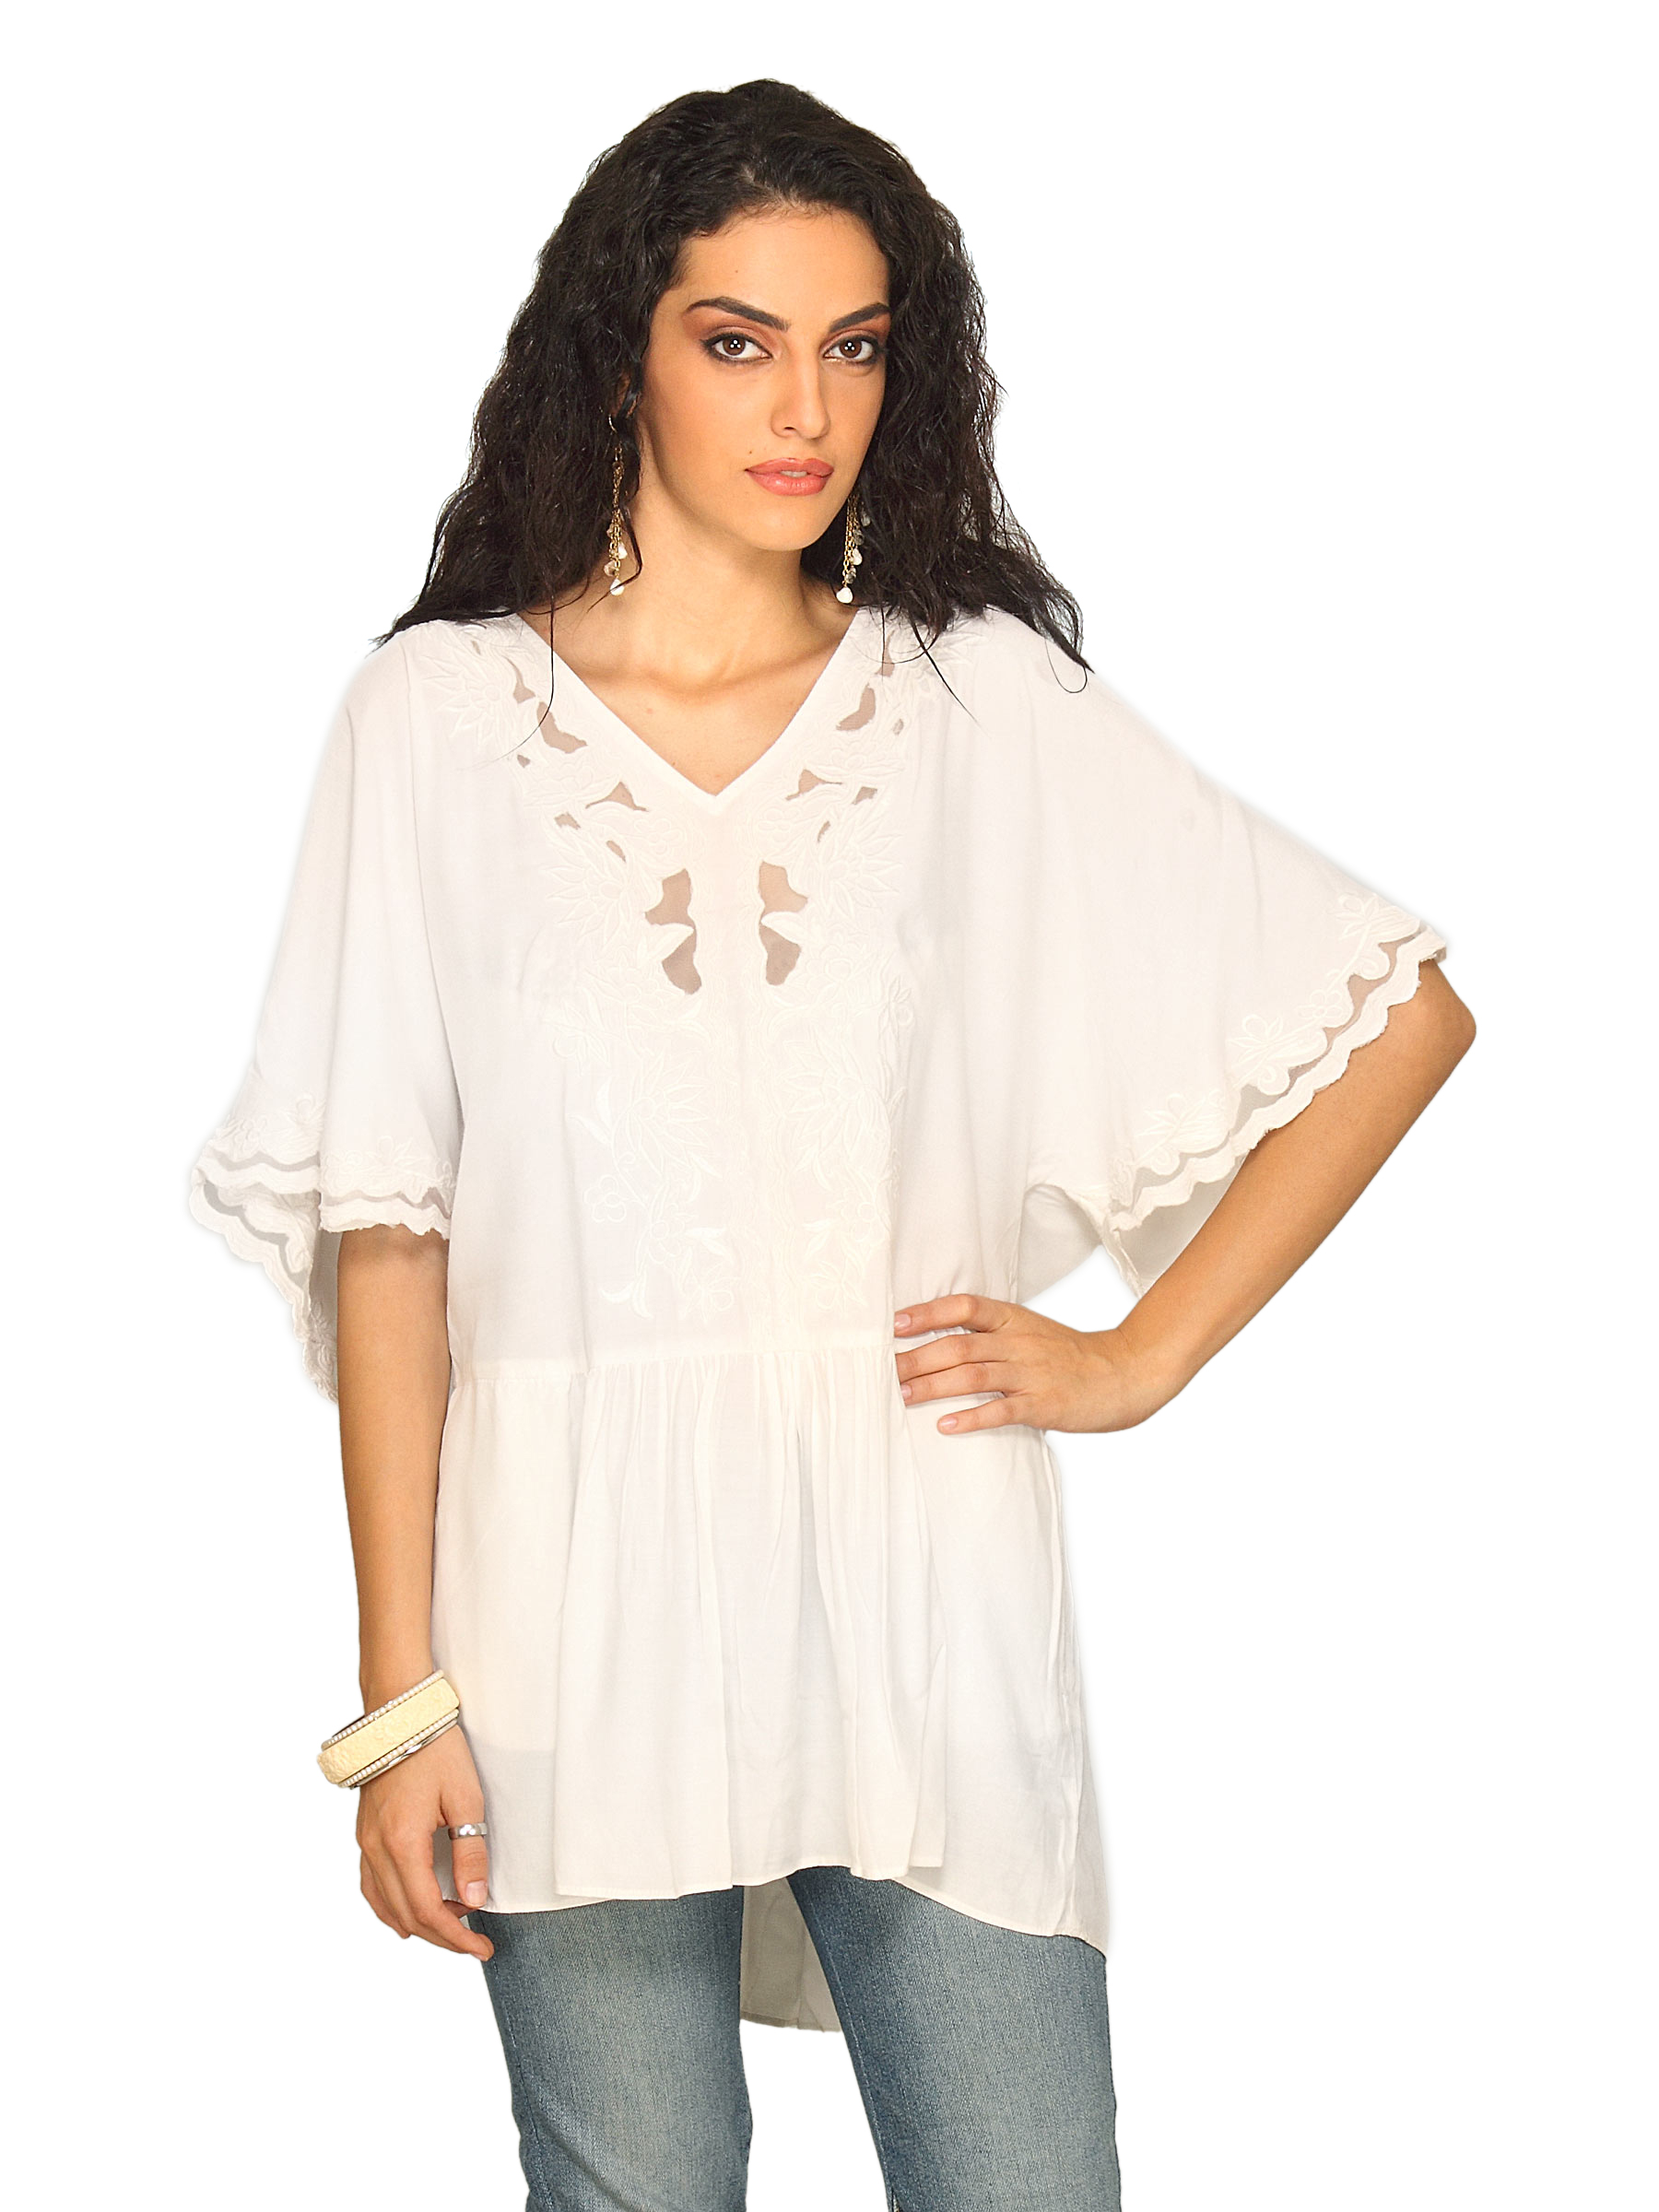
Forever New Women Casual Cream Top
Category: Apparel / Topwear / Tops
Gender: Women
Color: Cream
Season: Summer 2011
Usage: Casual